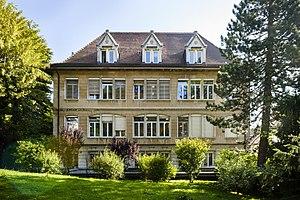
Villa Marguerite, abritant autrefois le Musée de la Manufacture Girard-Perregaux.
Girard-Perregaux est une manufacture de haute horlogerie suisse, dont les origines remontent à 1791. Elle est située à La Chaux-de-Fonds et est détenue par le Sowind Group, filiale de Kering.